Thomas J. Hagerty

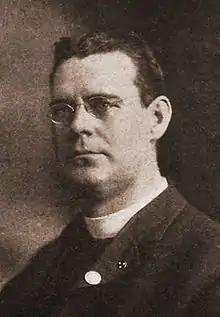
Hagerty, a founder of the Industrial Workers of the World, in 1905

Thomas Joseph Hagerty (c. 1862 – sometime in the 1920s) was an American Roman Catholic priest and trade union activist. Hagerty is remembered as one of the founding members of the Industrial Workers of the World (IWW), as author of the influential Preamble to the Constitution of the IWW, and as the creator of "Hagerty's Wheel", a frequently reproduced illustration depicting the interrelation of the IWW's constituent industrial unions.